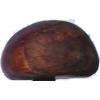
Label: chestnut